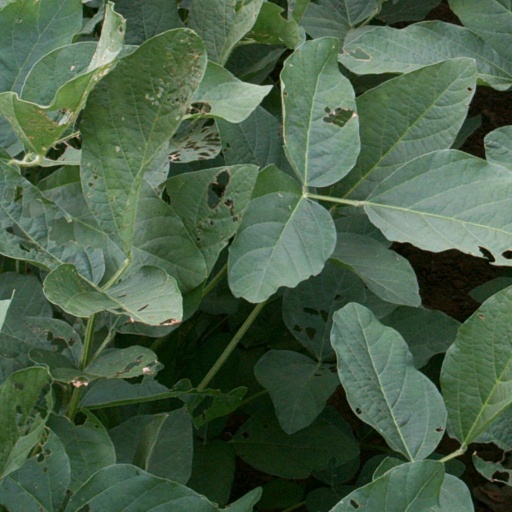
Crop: soybean